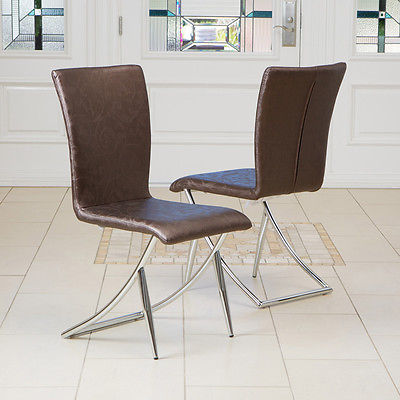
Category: chair